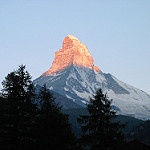
Label: mountain